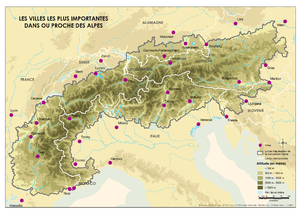
Les villes des Alpes.
Les Alpes sont une chaîne de montagnes qui s'étend en Europe, recouvrant la frontière nord de l'Italie, le Sud-Est de la France, Monaco, la Suisse, le Liechtenstein, l'Autriche, le Sud de l'Allemagne et la Slovénie.
La Convention alpine est un traité territorialisé de droit international public pour le développement durable des Alpes dont l'objectif est à la fois la sauvegarde de l'écosystème naturel et la promotion du développement de la chaîne alpine. Cette convention concerne l'Union européenne et huit États. Ouverte à la signature en 1991 et composée d'une convention-cadre, de protocoles et de déclarations, elle est entrée en vigueur en 1995. Elle réaffirme la particularité de l'espace alpin ainsi que ses spécificités qui transcendent les frontières nationales et qui requièrent par conséquent une action internationale. Sa présidence est actuellement assurée par la France.